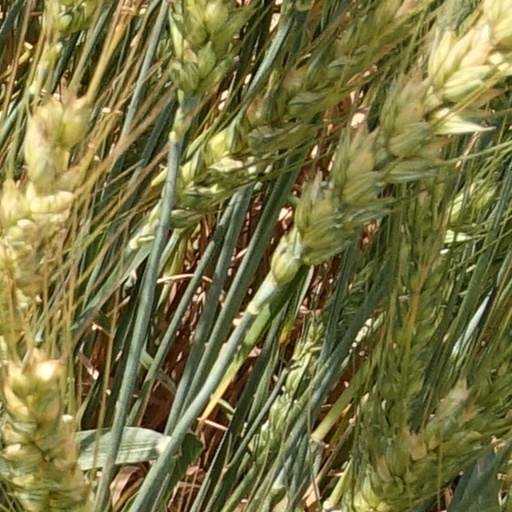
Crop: wheat